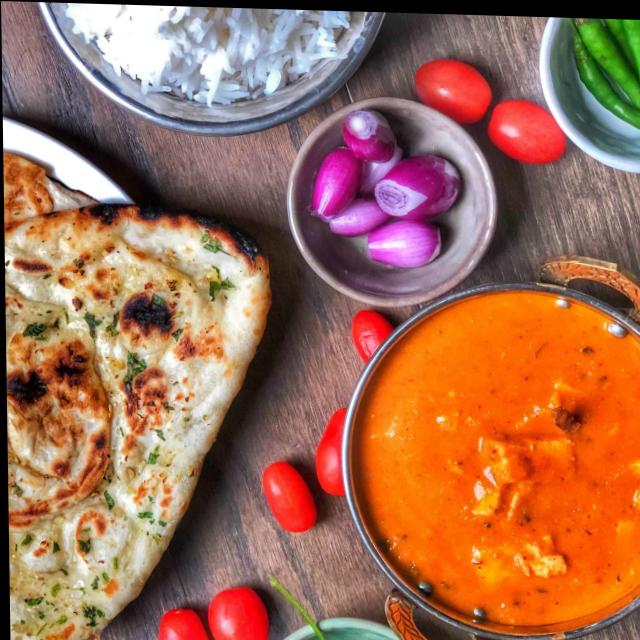
Dish: shahi_paneer